Masuccio Salernitano

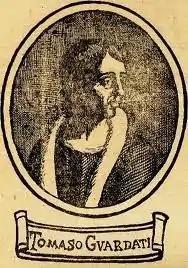
Masuccio Salernitano (Tommaso Guardati).

Born in Salerno or Sorrento, he is best known today for "Il Novellino", a collection of 50 "novelle" or short stories, each prefaced by a letter of dedication to a famous person and with an epilogue containing the "moral" of the story.